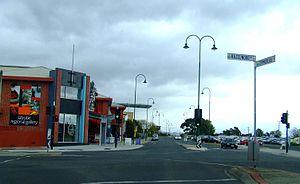
Morwell est une ville située au centre du Gippsland, une région sans l'est de l'État de Victoria en Australie. Elle est située à 149 kilomètres à l'est de Melbourne dans la vallée Latrobe sur la Princes Highway. Elle compte 13 399 habitants en 2006.